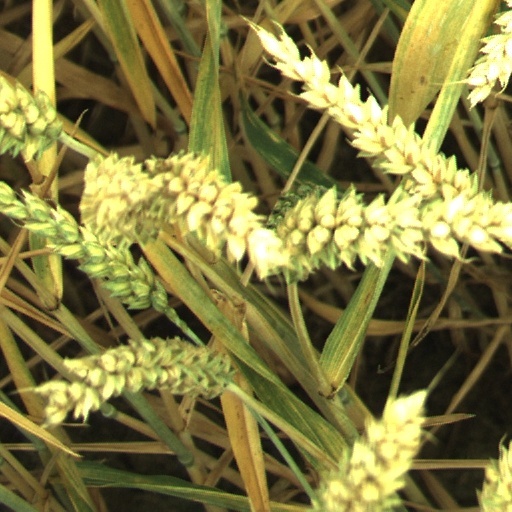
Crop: wheat